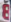
Number: 8